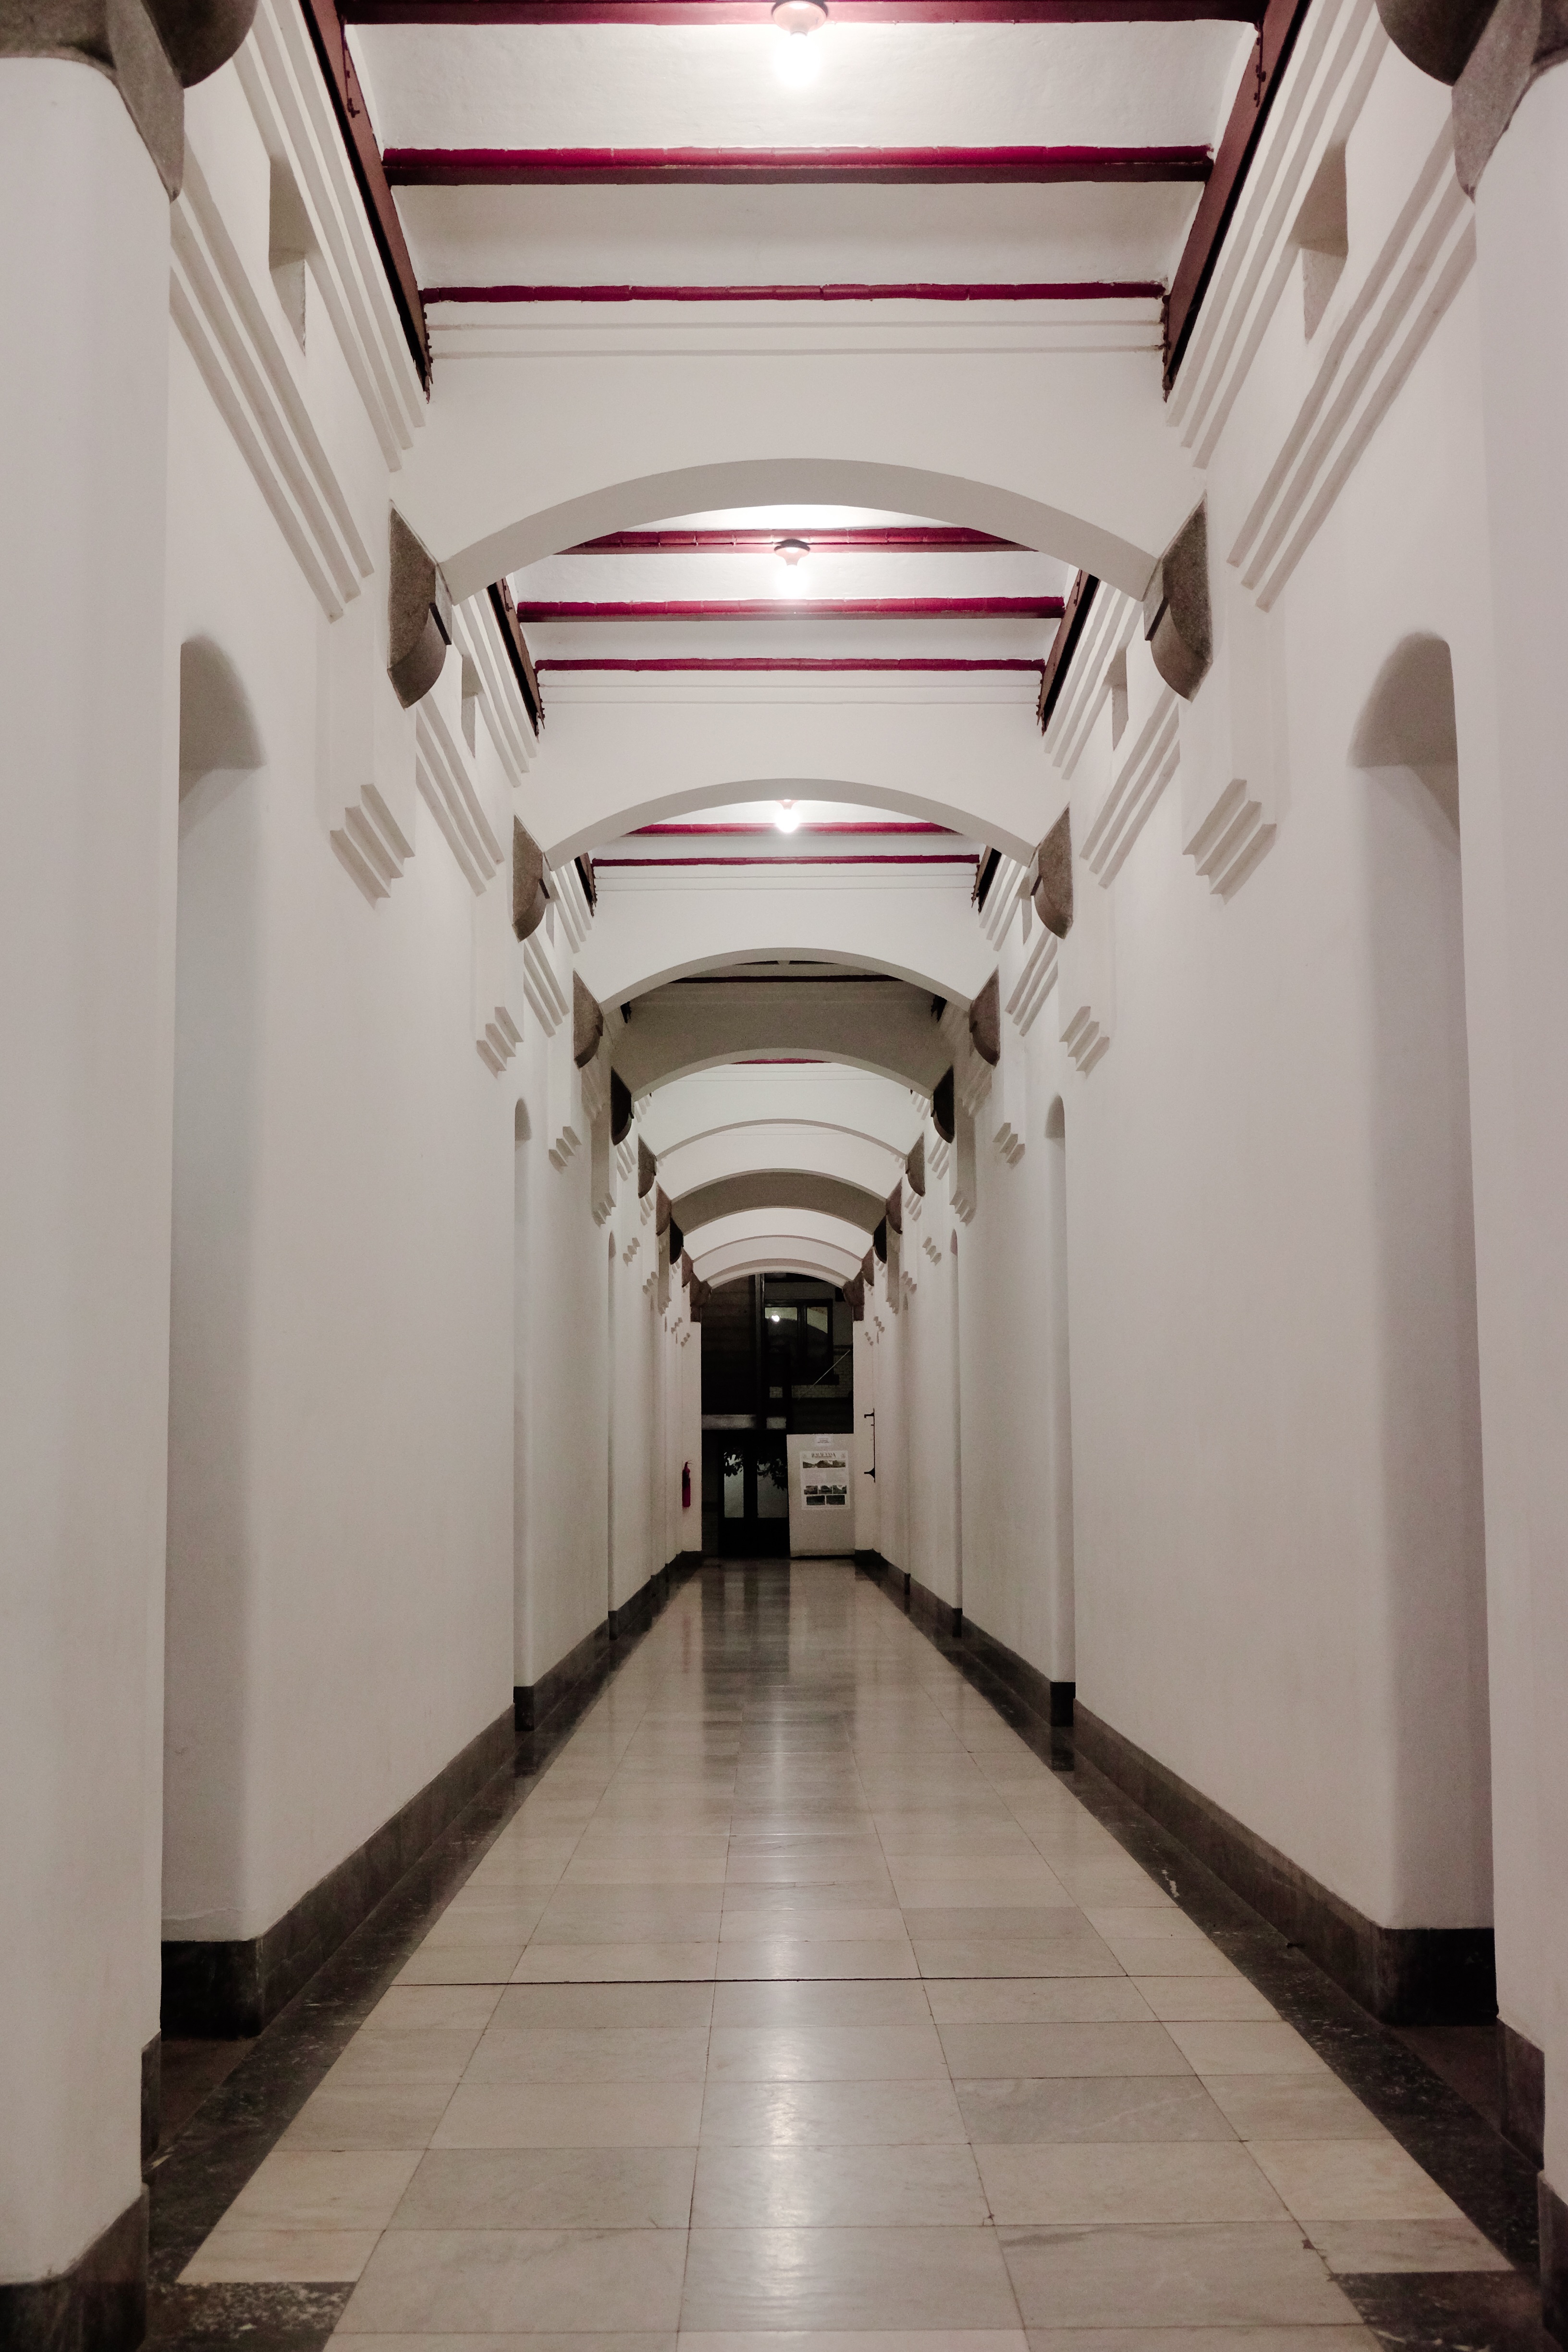
architecture, subway, arch, hall, interior design, metro station, stairs, symmetry, arcade, tourist attraction, daylighting